Cosmos: A Personal Voyage

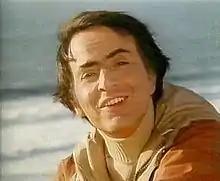
Sagan in the series' episode "Blues for a Red Planet"

The series is notable for its groundbreaking use of special effects, which allow Sagan to seemingly walk through environments that are actually models rather than full-sized sets. The soundtrack includes pieces of music provided by Greek composer Vangelis, such as "Alpha", "Pulstar", and "Heaven and Hell Part 1" (the last movement serves as the signature theme music for the show, and is directly referenced by the title of the fourth episode). Throughout the 13 hours of the series, many tracks from several 1970s albums are used, such as "Albedo 0.39", "Meddle", "Spiral", "Ignacio", "Beaubourg", and "China". The worldwide success of the documentary series put Vangelis' music in the homes of many, and brought it to the attention of a global audience.